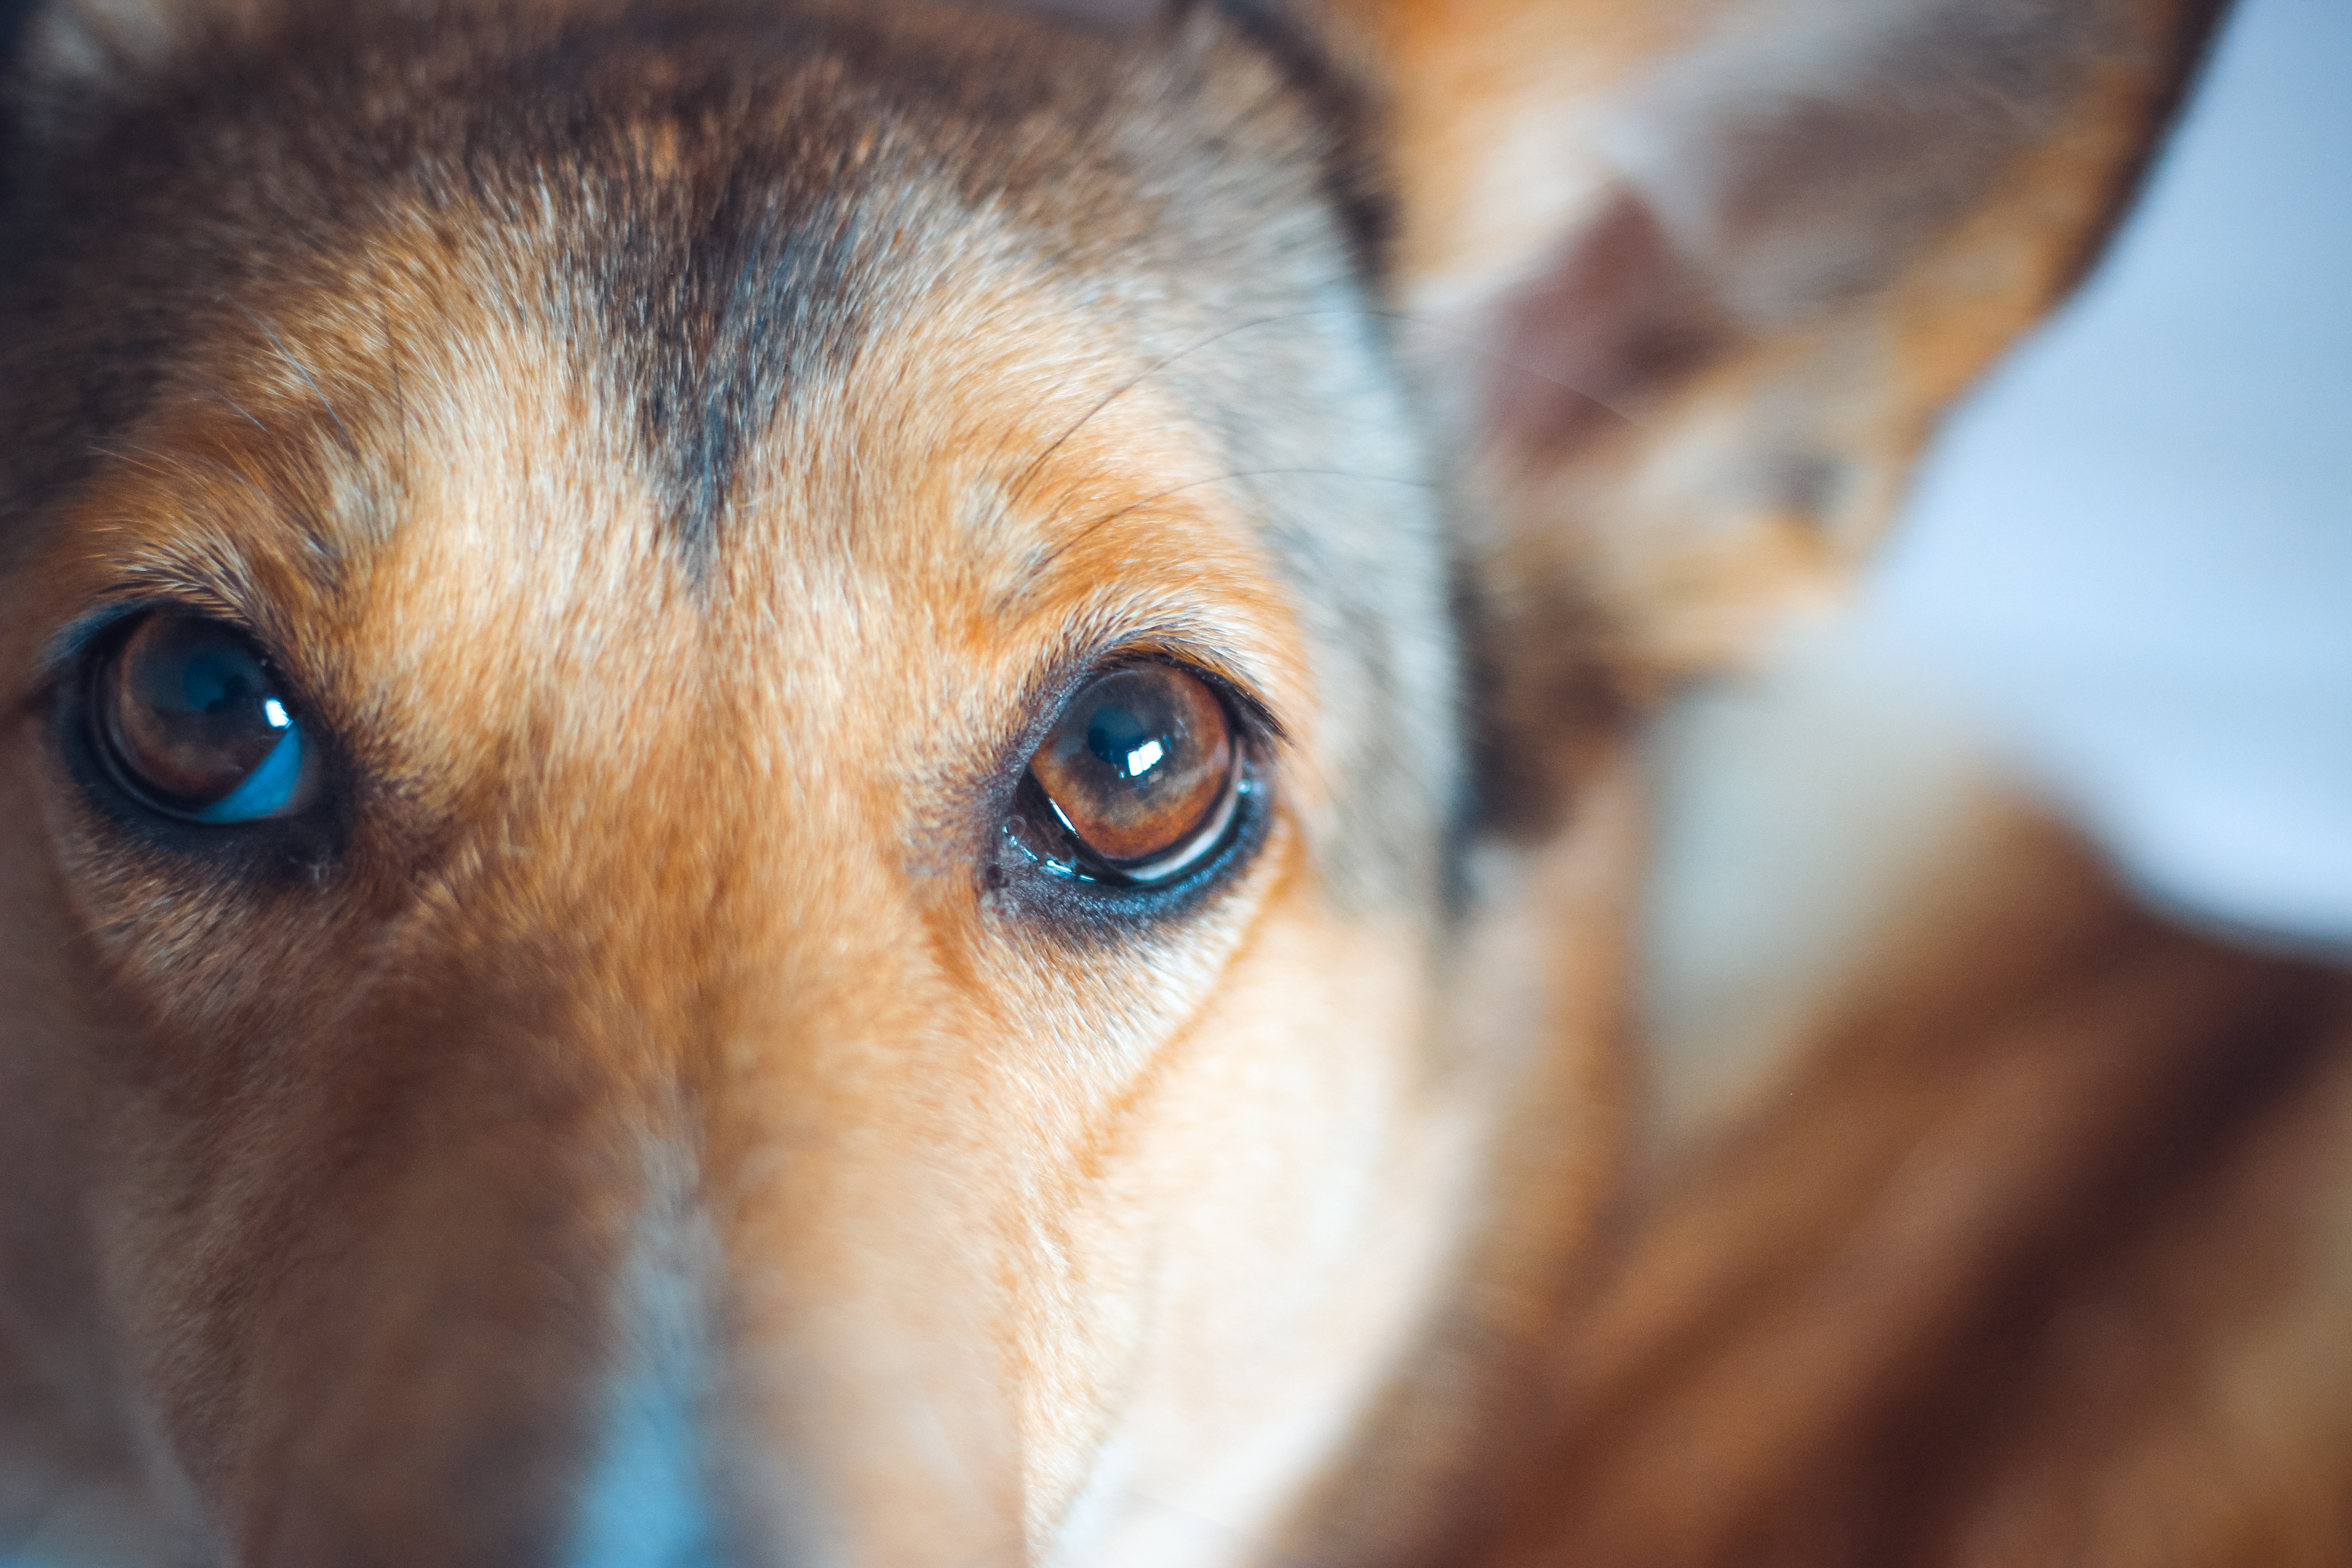
dog, brown, red, eye, dog breed, canidae, nose, snout, close up, head, organ, whiskers, carnivore, iris, photography, street dog, ear, puppy, fur, fawn